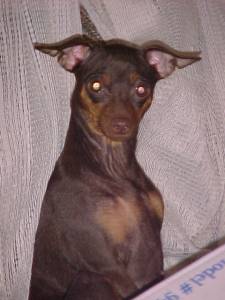
Animal: dog
Breed: miniature_pinscher